San Pietro e Santa Maria Maggiore, Calascibetta

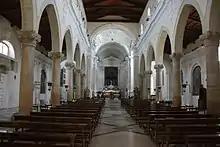
detail of nave

The first church of Santa Maria Maggiore was built by 1340 atop the ruins of a castle under the patronage of King Peter II of Aragon. Two years later it was named a Royal Palatine Chapel. Refurbished over the centuries, it has a basilica layout with a central nave and two aisles. The facade is simple, articulated with stone pilasters, and the center bell tower linked to aisles by volutes. Along the nave, Romanesque-style sculpted figures decorate the bases of the columns, including sphinxes and hawks. THe arches have an ogival Gothic-style. The interior contains a marble ciborium by the school of the Gagini. Some of the altarpieces are by the early 17th-century painter Gianforte La Manna.